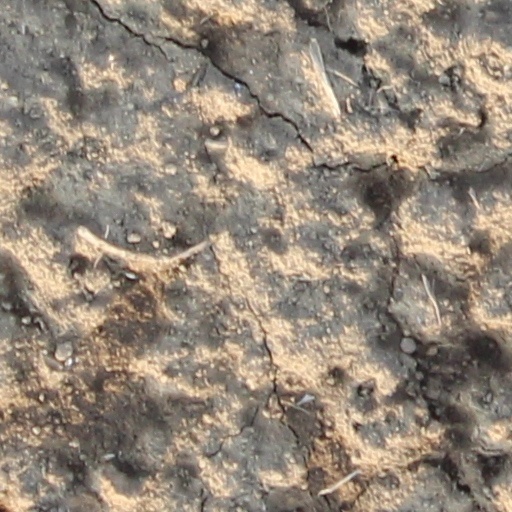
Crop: wheat